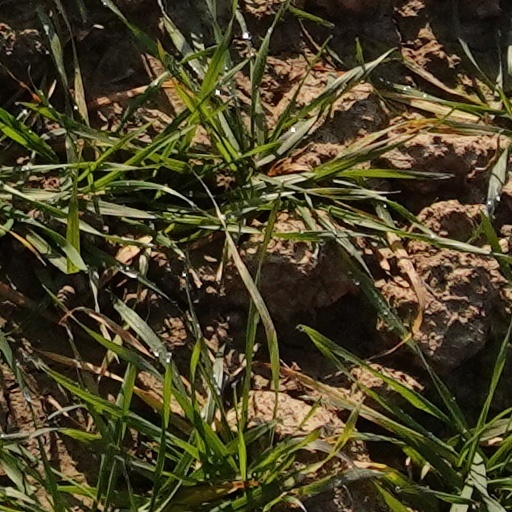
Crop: wheat